Thomas Hill (footballer, born 2002)

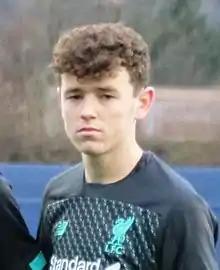
Hill in 2019

Thomas Daniel Hill (born 13 October 2002) is a dual qualified England, Wales and Republic of Ireland footballer who plays as a midfielder for club Harrogate Town. He is a Wales under-21 international.